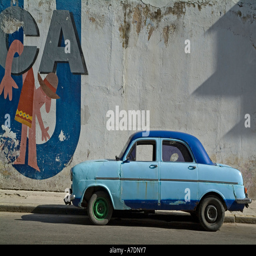
very old car parked in the streets